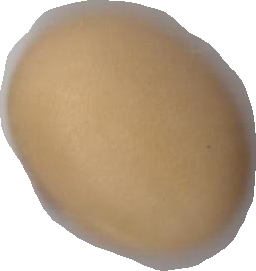
Variety: Anjasmoro